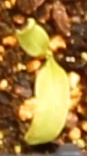
Label: Sugar beet